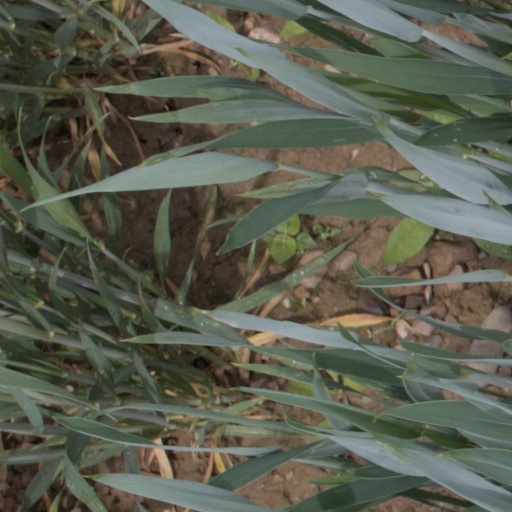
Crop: wheat